Pyrgos, Elis

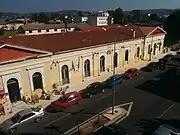
Clockwise from top right: Municipal Market turned into the Archaeological Museum, Latseio town hall, Pyrgos railway station, Akrovatis cafe restaurant (former Rex Cinema), Skafidia Beach

Pyrgos is a city in the northwestern Peloponnese, Greece, capital of the regional unit of Elis and the seat of the Municipality of Pyrgos. The city is located in the middle of a plain, from the Ionian Sea. The river Alfeios flows into sea about south of Pyrgos. The population of the town Pyrgos is 26,052, and of the municipality 45,365 (2021). Pyrgos is west of Olympia, southeast of Amaliada, southwest of Patras and west of Tripoli.